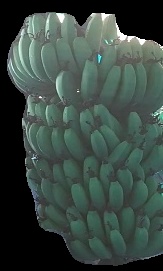
Variety: pachbale
Grade: grade1